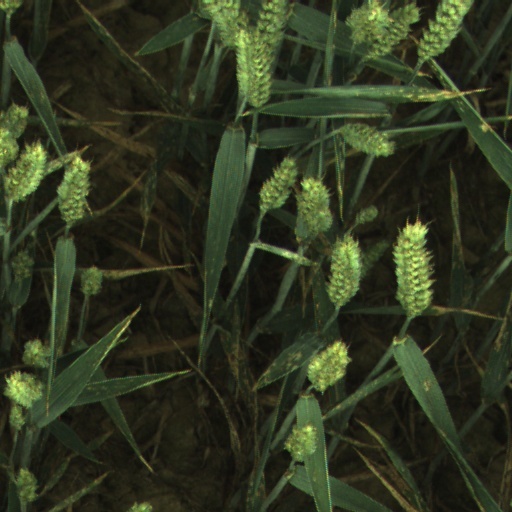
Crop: wheat